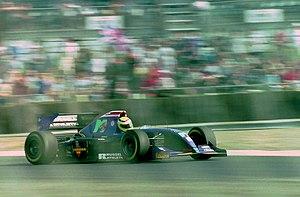
La Simtek S941, engagée dans le cadre du championnat du monde de Formule 1 1994, est la première monoplace de Formule 1 construite par l'écurie britannique Simtek et conçue par son fondateur et directeur général, l'ingénieur Nick Wirth. Elle est confiée au pilote australien David Brabham et à l'Autrichien Roland Ratzenberger, remplacé successivement par l'Italien Andrea Montermini, le Français Jean-Marc Gounon, l'Italien Domenico Schiattarella et le Japonais Taki Inoue.